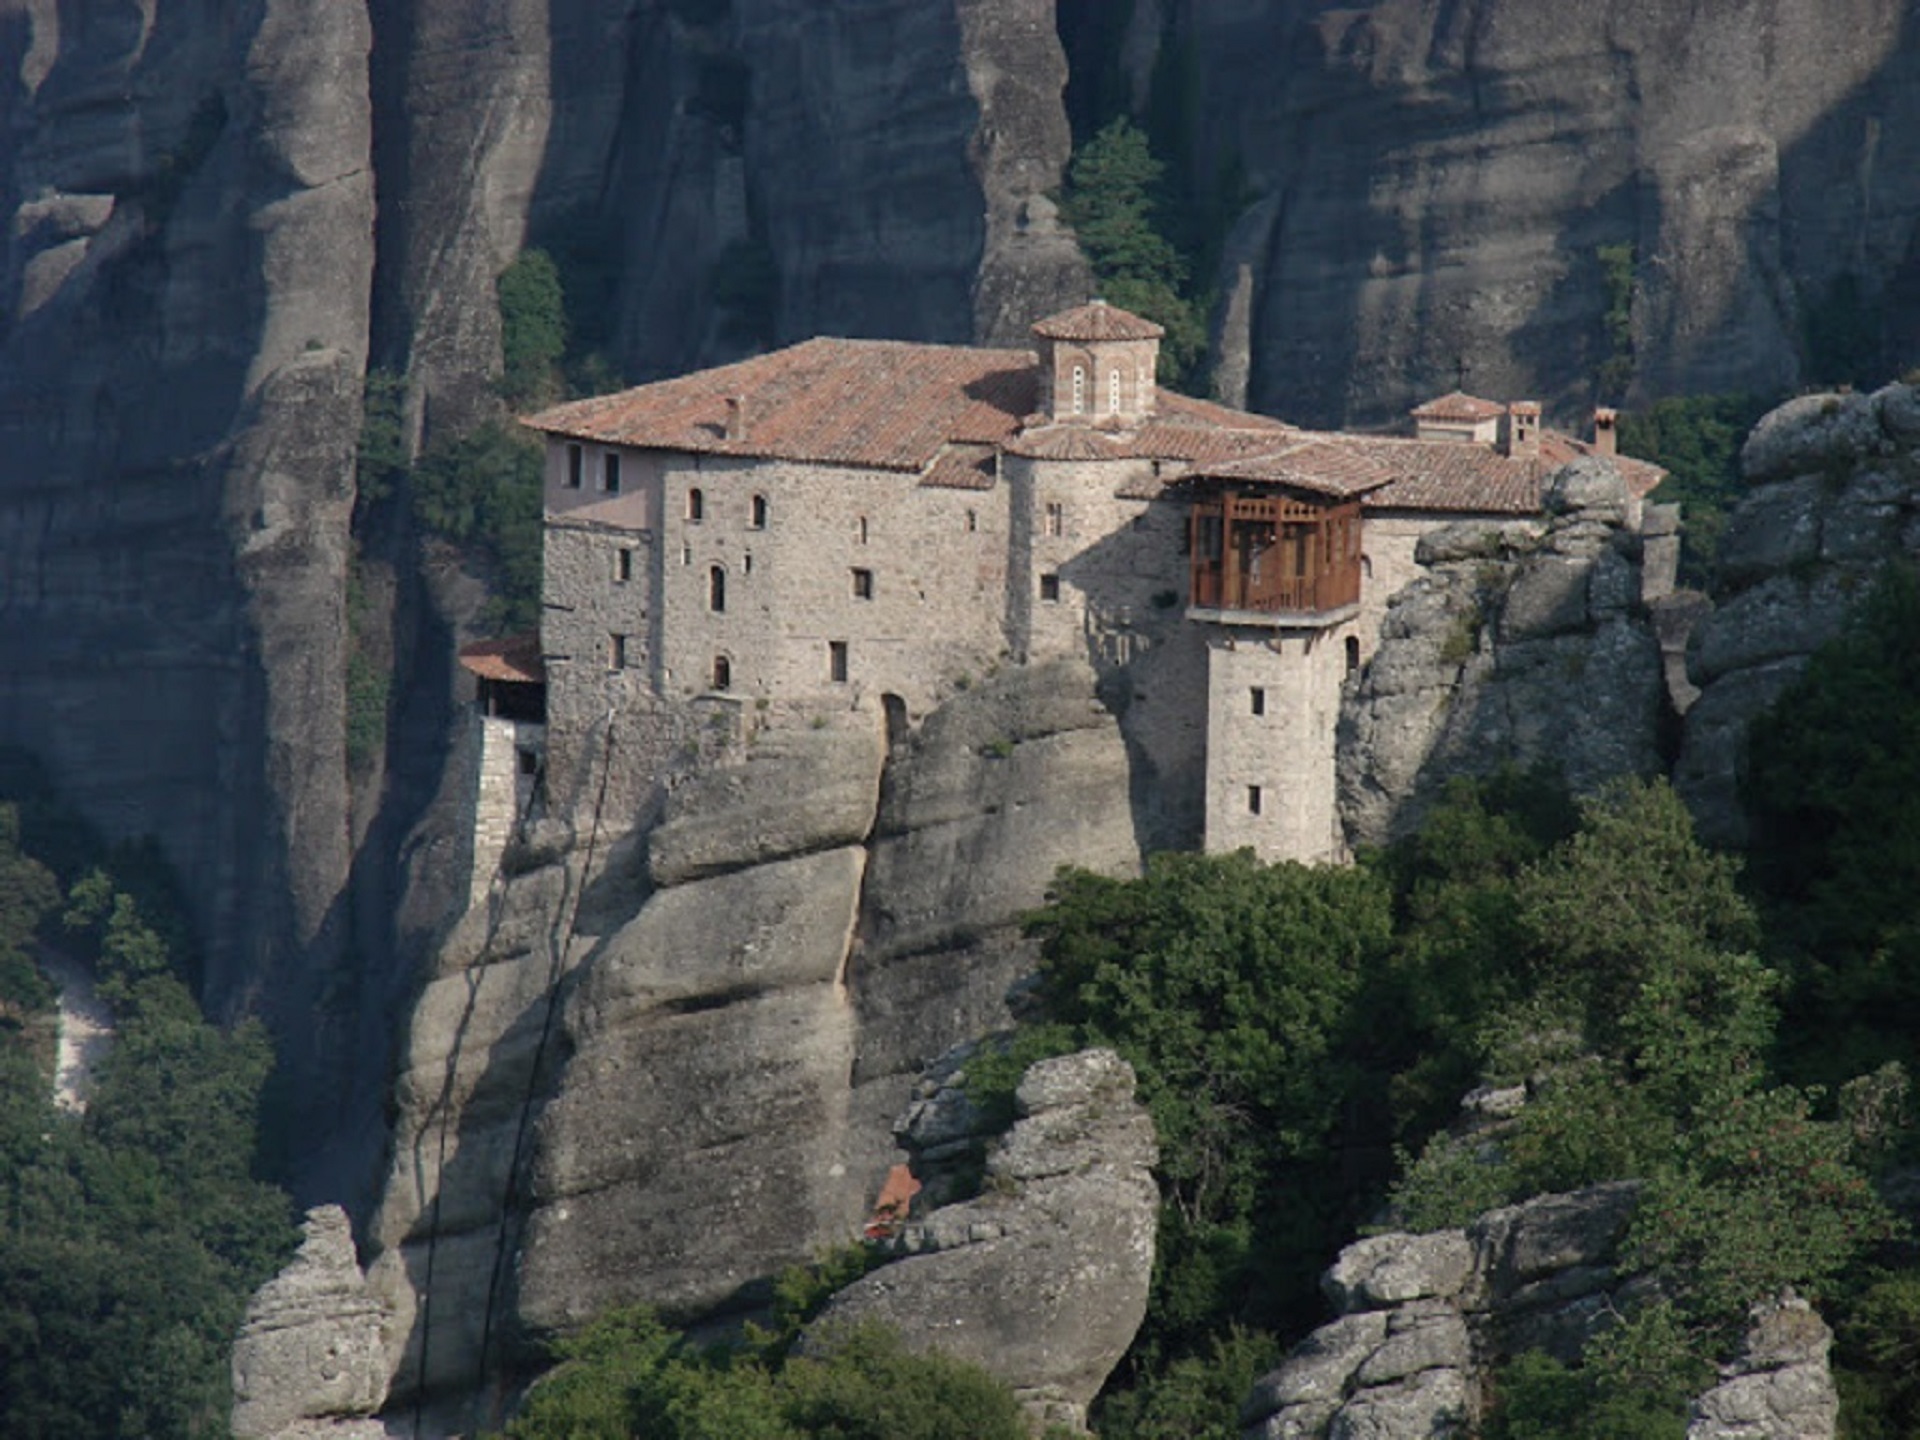
rock, building, mountain range, cliff, castle, landmark, fortification, terrain, ruins, monastery, greece, unesco world heritage site, meteora, historic site, ancient history, trikala